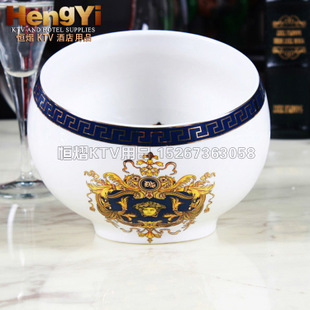
Label: trash